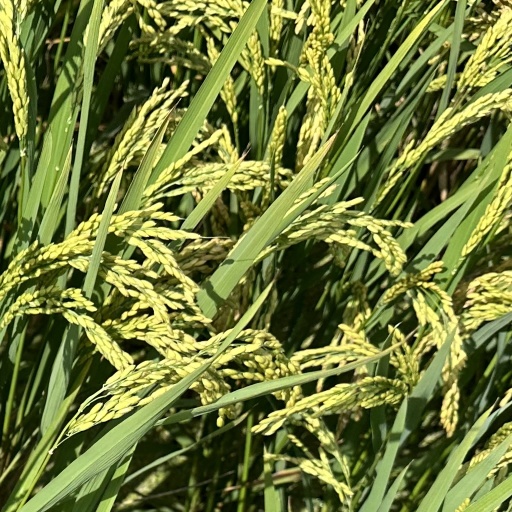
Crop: rice